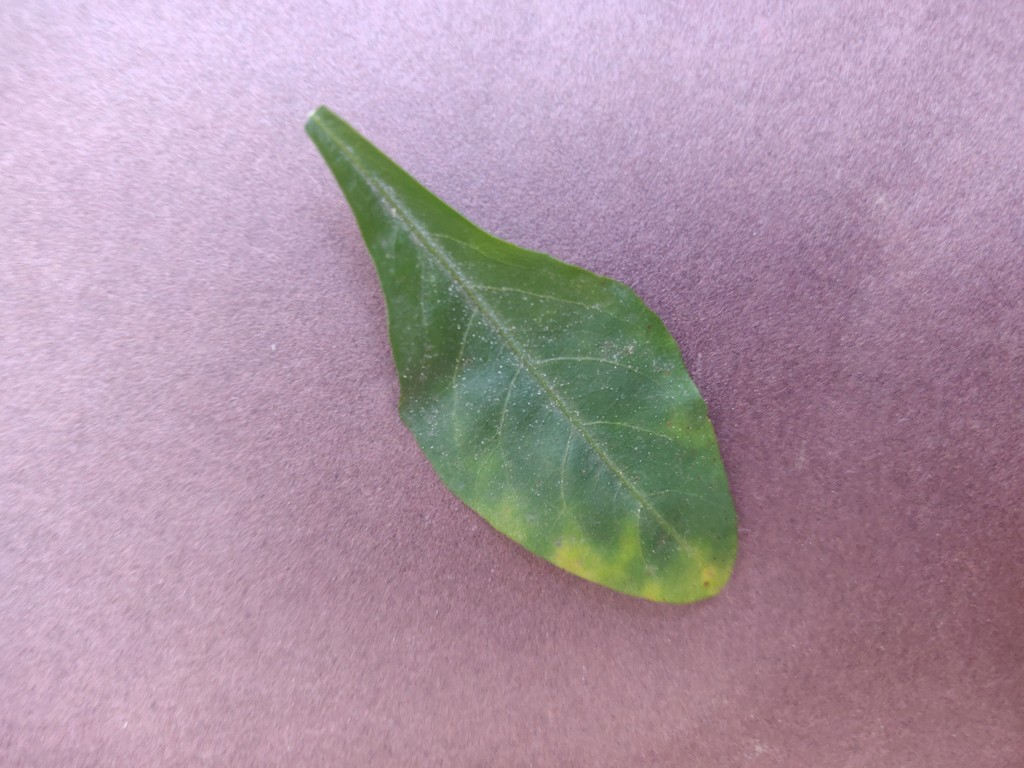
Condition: Unhealthy
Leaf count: single
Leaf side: front